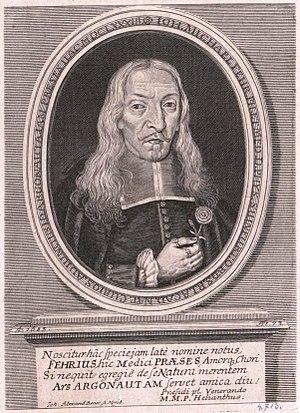
Johann Michael Fehr, né le 9 mai 1610 à Kitzingen et mort le 15 novembre 1688 à Schweinfurt, était un médecin allemand.